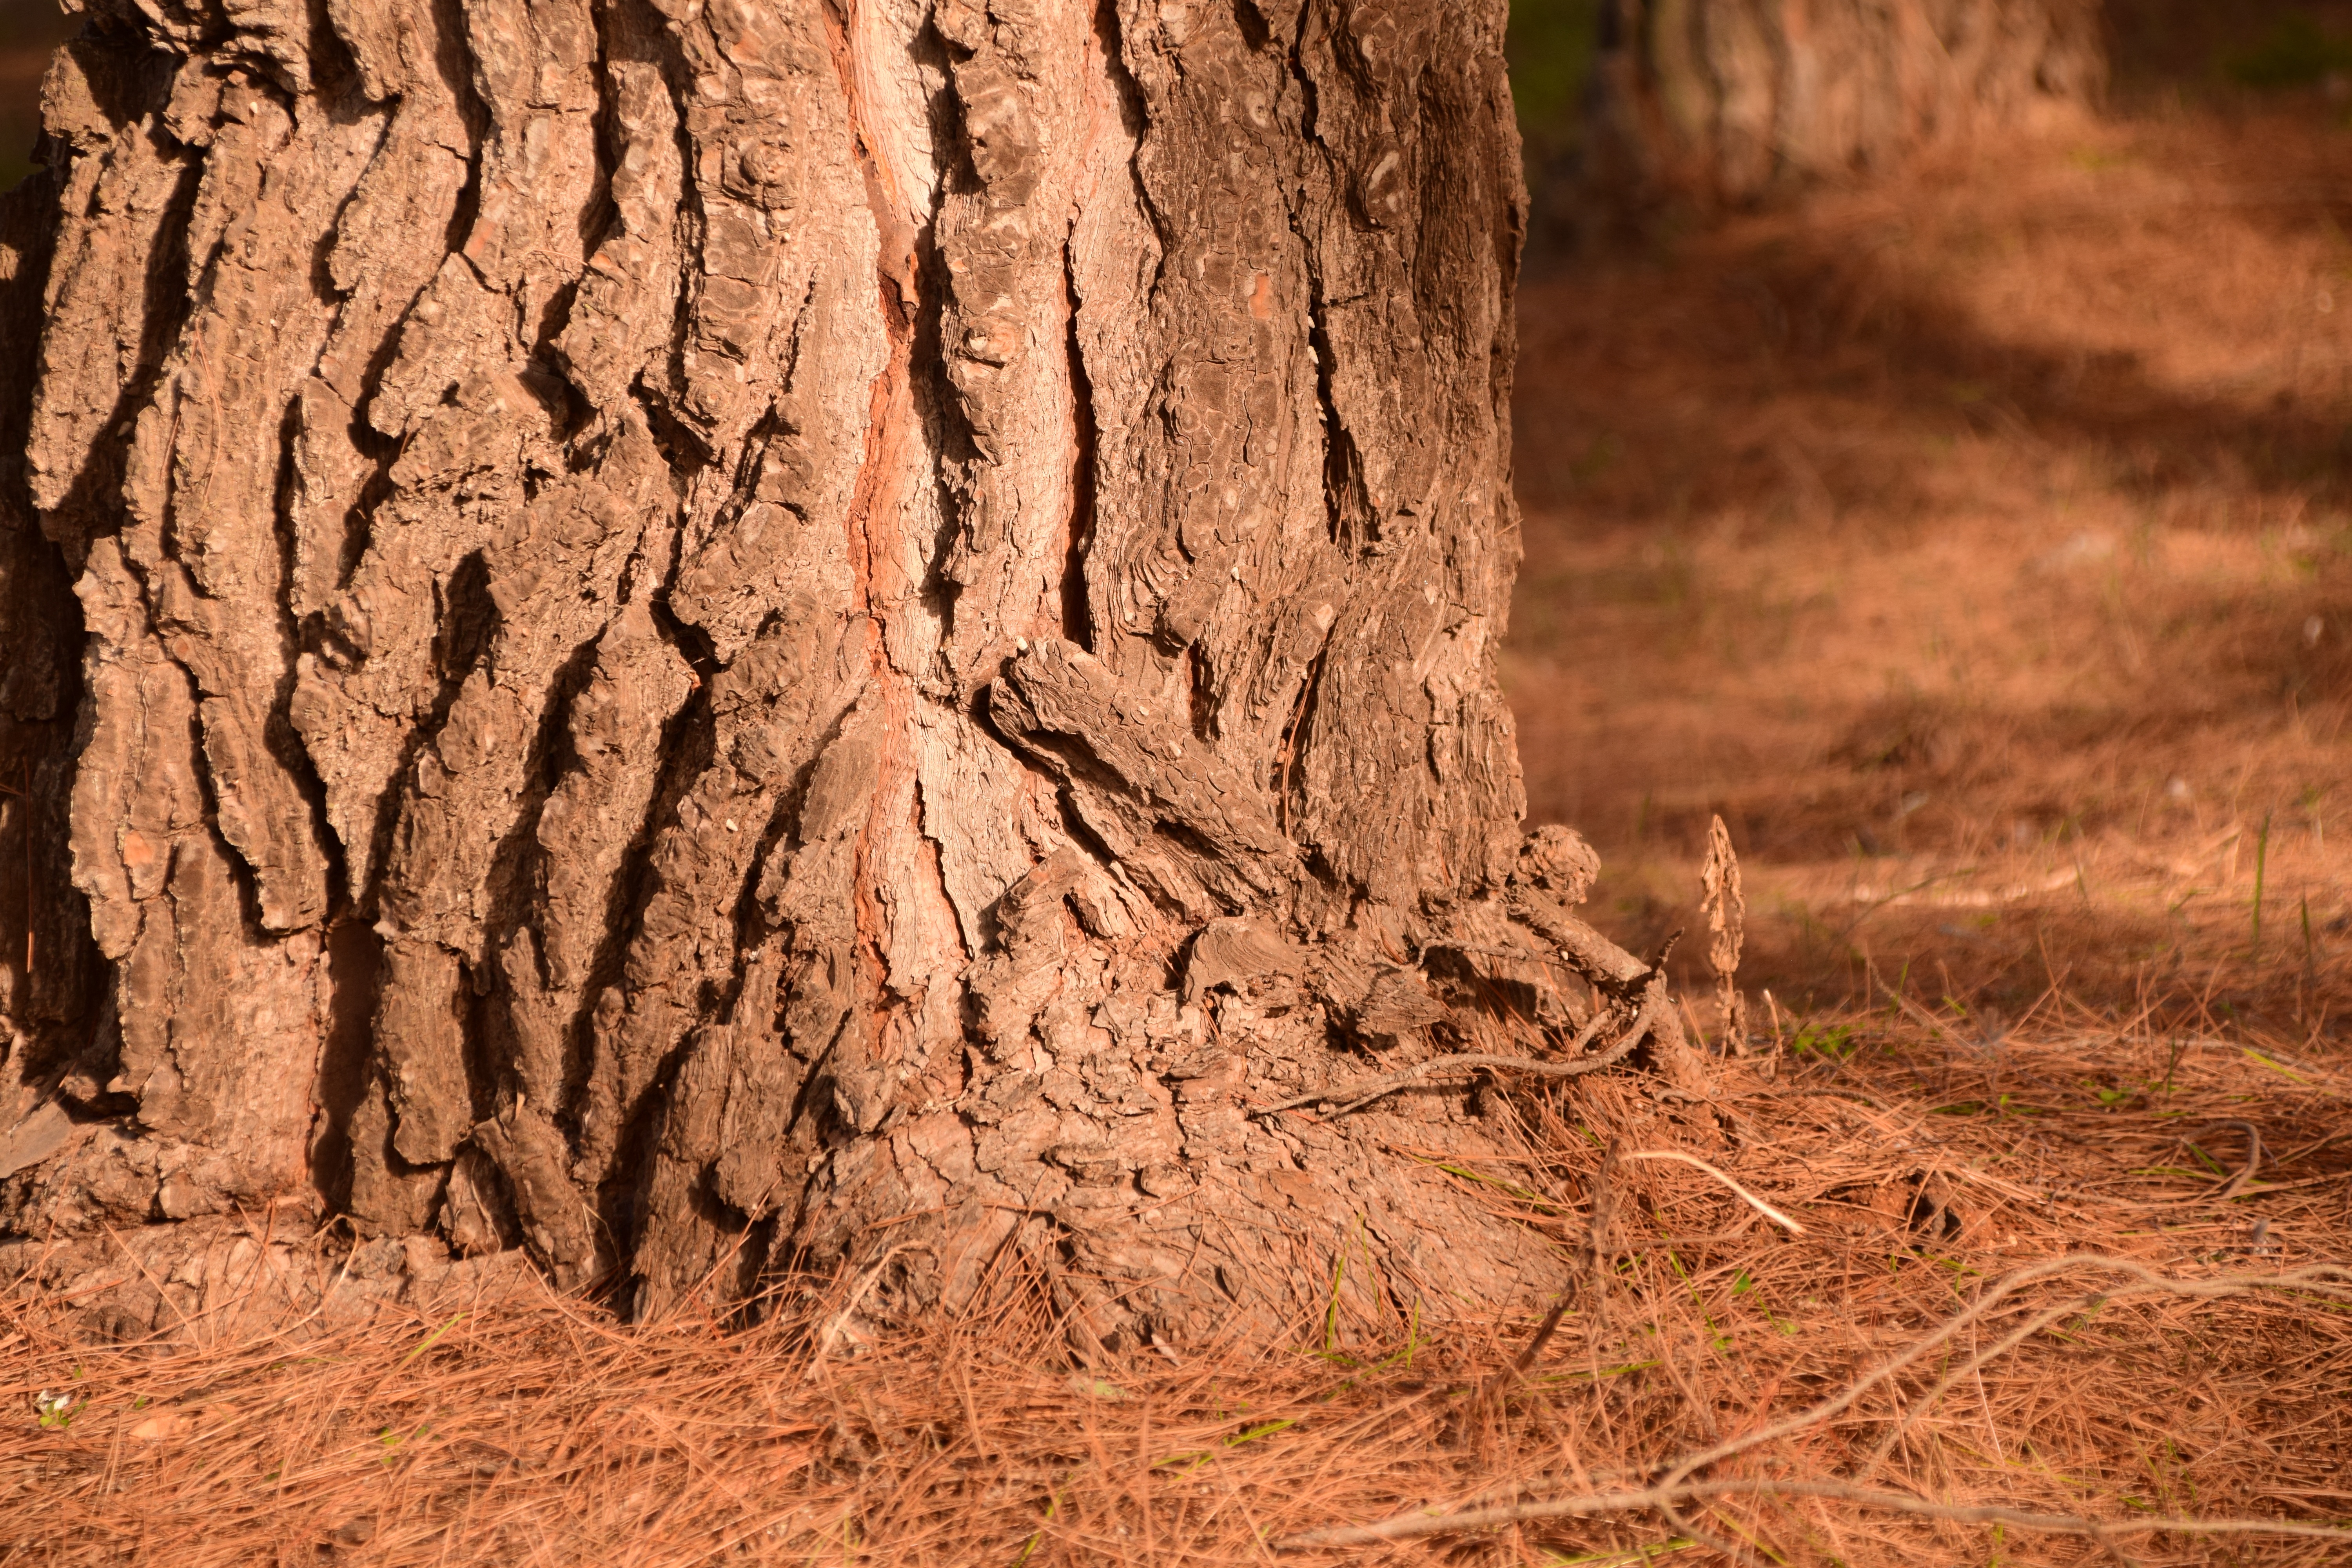
tree, nature, forest, wilderness, structure, wood, trunk, bark, pine, wildlife, log, insect, autumn, soil, close, fauna, stable, forest floor, geology, strong, pine needles, sure, pine forest, reliable, woody plant